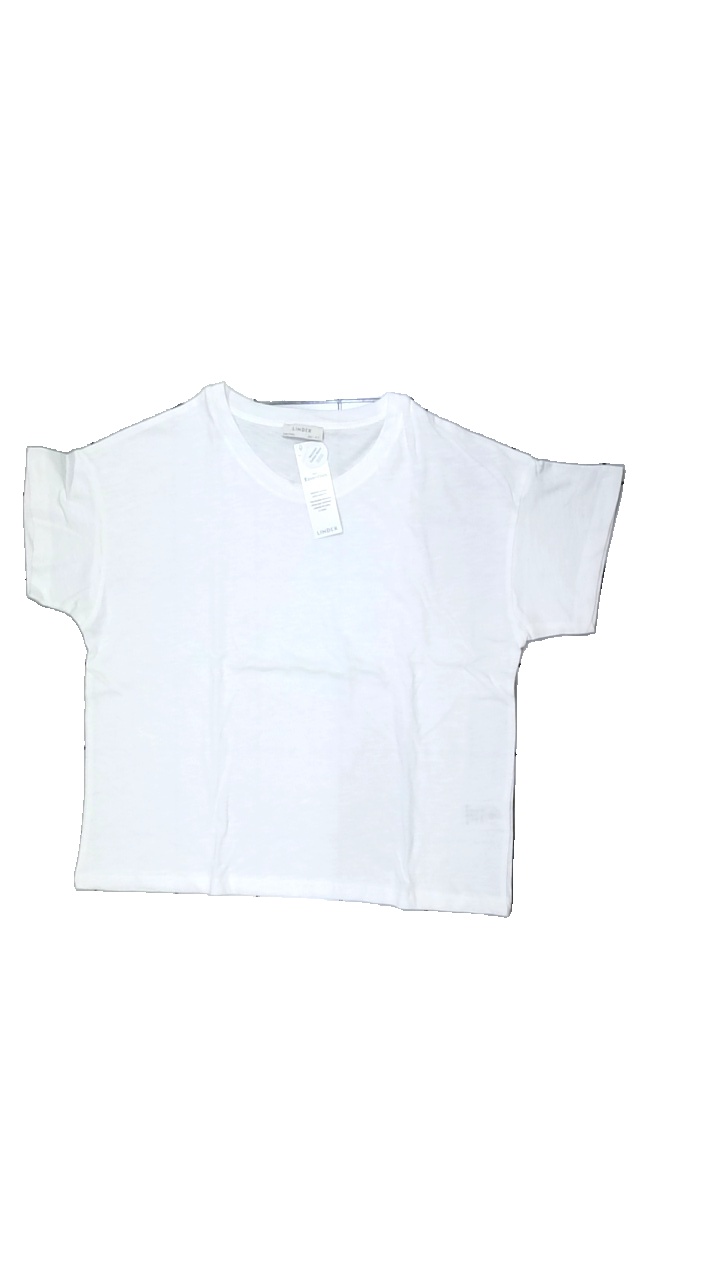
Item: T-shirt (Ladies)
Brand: Lindex
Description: vit t-shirt
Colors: White
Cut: Regular
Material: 100% cotton
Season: All
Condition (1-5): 5
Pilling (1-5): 5
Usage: Reuse
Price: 50-100